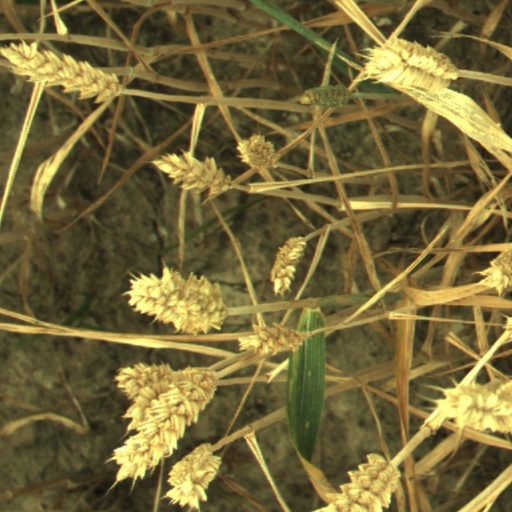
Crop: wheat